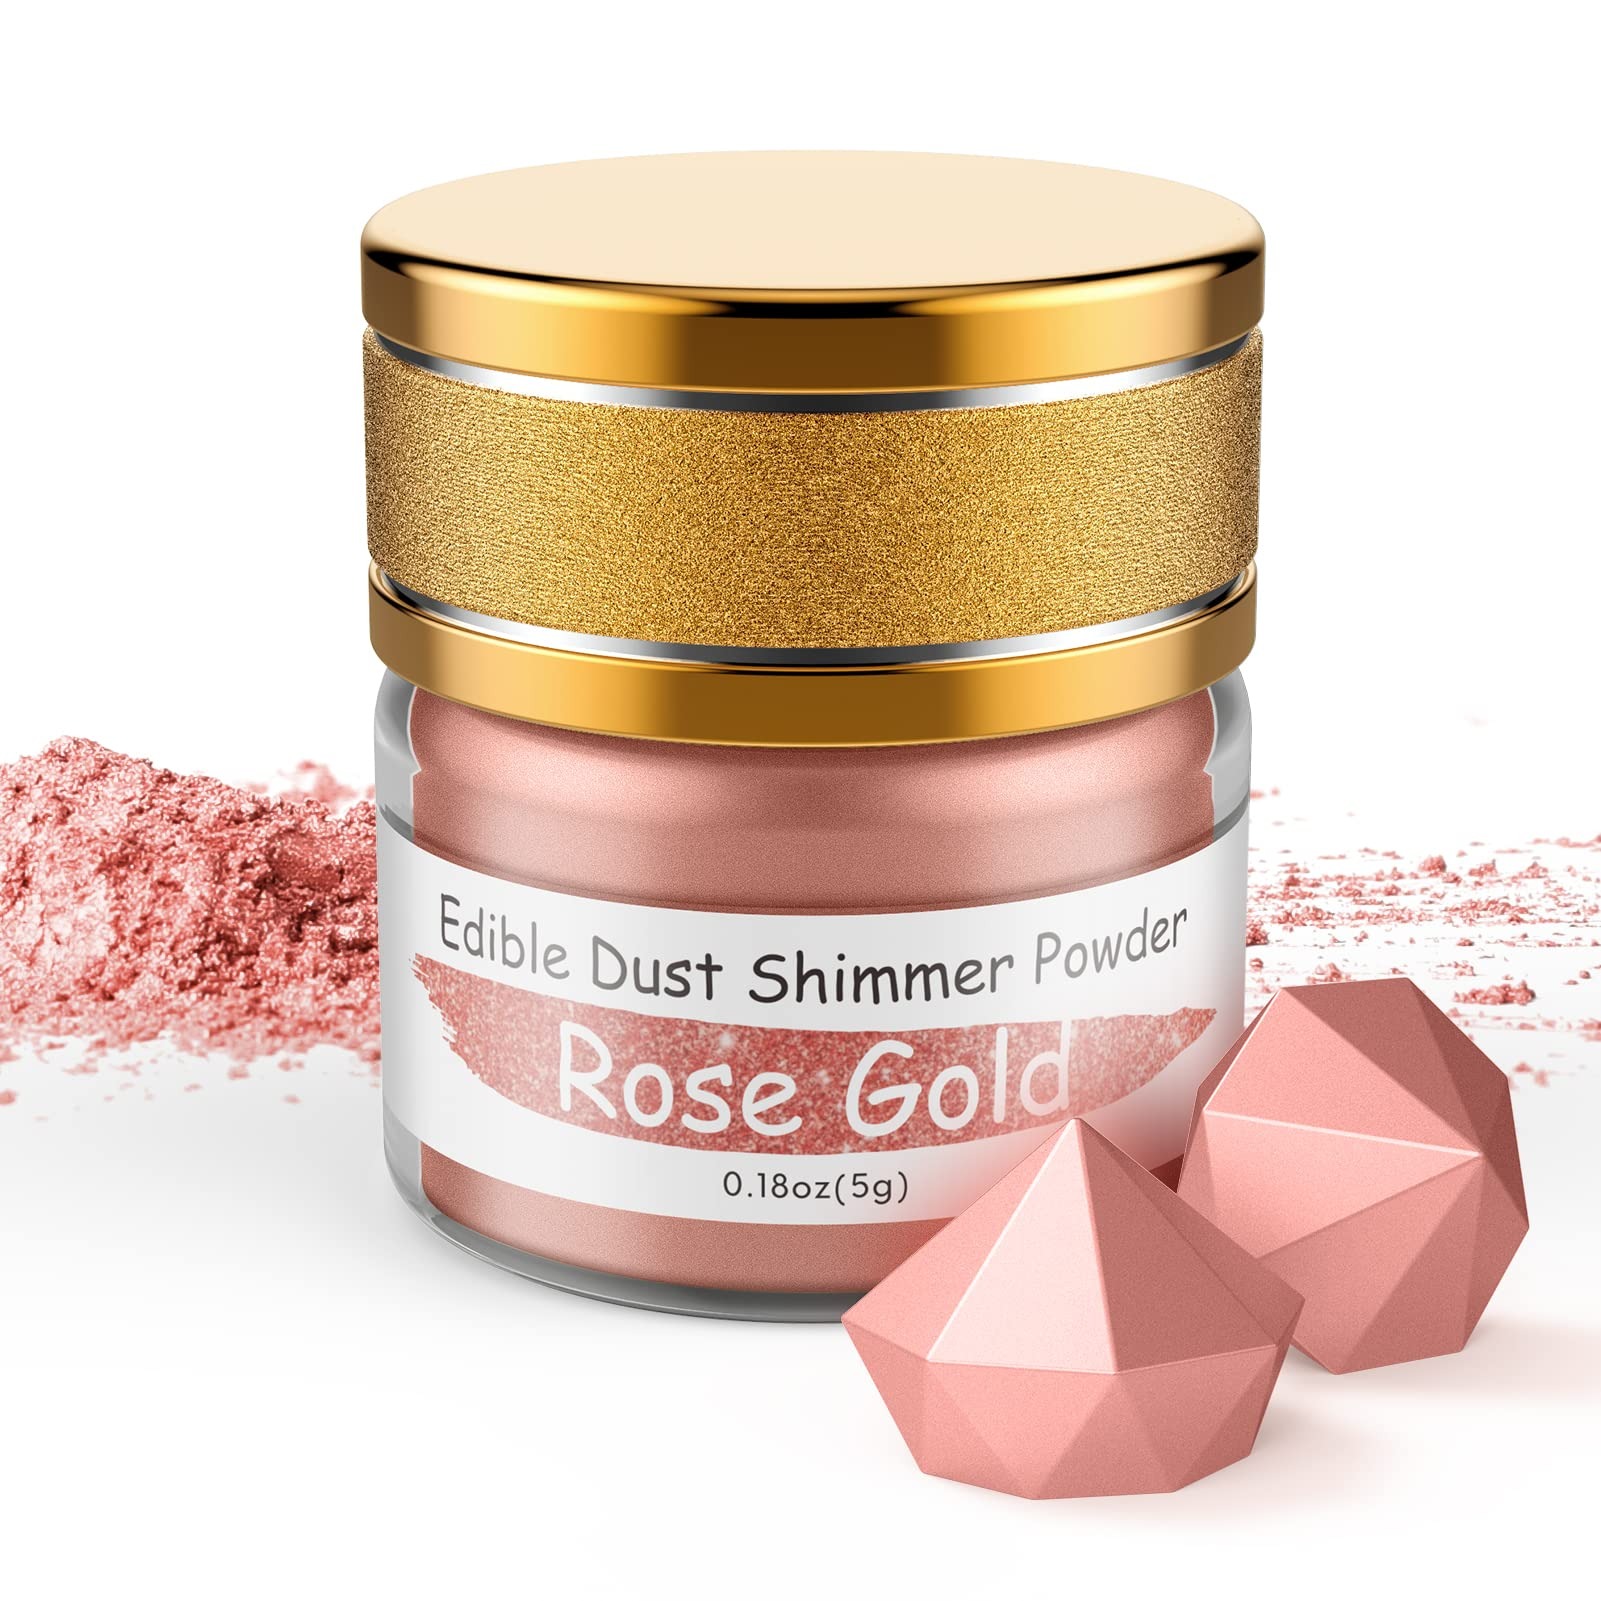
Item Name: Jelife Rose Gold Edible Luster Dust - 5 Grams Food Grade Cake Dust Shimmer Powdered, Edible Metallic Powder Food Coloring for Cake Decorating, Chocolates, Fondant, Drinks, Painting & More, Vegan
Bullet Point 1: 【12 Metallic Luster Dust Colors Are Available】Includes: Gold, silver, rose-gold, black, pink, blue, purple, red, white, burgundy, brown, green. 5 Grams Each Container
Bullet Point 2: 【High-quality Luster Edible Dust Powder】Made of food grade mica powder imported from Germany and food coloring, no sugar or spices are added. Dairy-free, gluten-free, vegan, and MSDS-certified ingredients!
Bullet Point 3: 【Widely Used】Food-grade glossy cake decoration dust, shimmer luster powder is very suitable for chewing gum paste or fondant fudge, metal finish, fudge/chewing gum, chocolate, pull candy/isomaltose, drinks, etc.,
Bullet Point 4: 【Easy to Use】Luster powder dust can be dry brushed or mixed with vodka, grain alcohol, or oil-based flavorings to use a spray gun for smoothing, for your cake or sugar art to add luxury luster effects
Bullet Point 5: 【Top Rated Service Support Online】Any doubts or concerns about our rose-gold luster dust, welcome to contact us, our service team will support you asap because we are focus on the best quality products and perfect after-sales service
Product Description: <b>Our Jelife Store is focused on professional cake decorating supplies, even Baking, Cake Decorating, Easter Egg, <br>Macaron, Fondant, Macaroon, Cooking, and Slime Making, let you enjoy coloring dessert time on each occasion to show your vivid life. <br>A wide range of colors lets you craft the perfect effect for a themed party, birthday, holiday, Easter day, Christmas, Halloween, or season.</b><br><br> We inspire the joy of creativity in everyone, everywhere, every day. Jelife edible luster powder dust is helping home bakers, <br>cake decorators, and craft beginners all over the world create sweet treats and beautiful desserts by giving them the<br> tools to make it easy and fun. Jelife wants to be a leader in cake decorating, candy making, bakeware, and party products.<br>So We're passionate about bringing the love of baking and decorating to every consumer.<br><br> Jelife cake decorations dusts give you endless decorating possibilities when it comes to baking. The luster powder dust edible cake dust doesn’t change the consistency of your batter or frosting and gives you rich, true hues. <br><br> Choose our <b>Jelife dessert dusting powders</b> , make each one a sweet work of art, more attractive, and delicious. Making food and snacks with your kids, a variety of icing colors to help bring your treats to life and improve your kids' creative abilities and life skills<br><br>
Value: 0.1764
Unit: Ounce

Price: 7.99